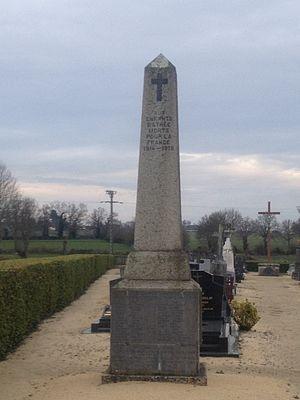
Mayenne, France
Athée est une commune française, située dans le département de la Mayenne en région Pays de la Loire, peuplée de 495 habitants.